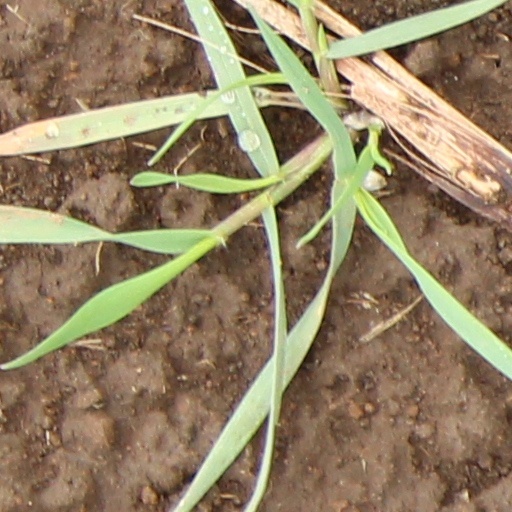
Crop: wheat